Runkel Castle

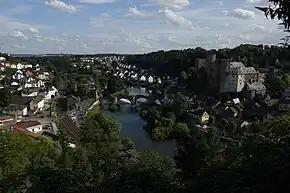
View from Schadeck Castle over Runkel and the castle

Under the Treaty of the Confederation of the Rhine (German, "Rheinbundakte"), the Principality lost its independence in 1806 and went to the newly created Duchy of Nassau on the other side of the Lahn River. The Duchy had been carved out of the old Grand Duchy of Cleves and Berg (whose remaining lands went to Prussia in 1813) but it lasted for only 60 years before it was annexed in 1866 by Prussia. In the beginning, for several years, Prince Karl Ludwig Friedrich Alexander von Wied, demoted to a minor nobleman, was the administrator of the new District of Runkel for his superiors, the Dukes of Nassau.